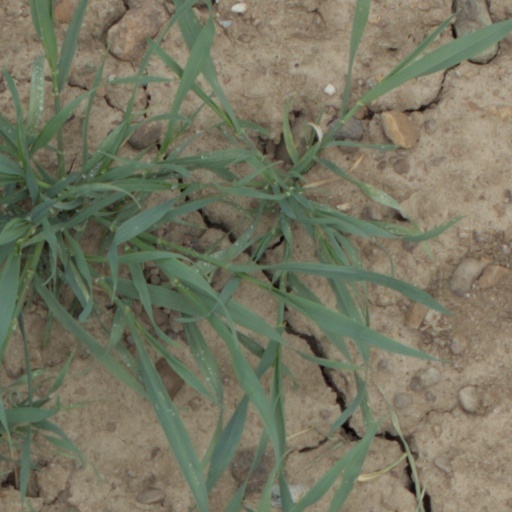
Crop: wheat